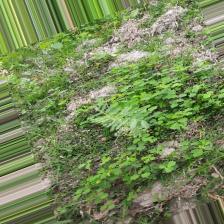
Label: Normal